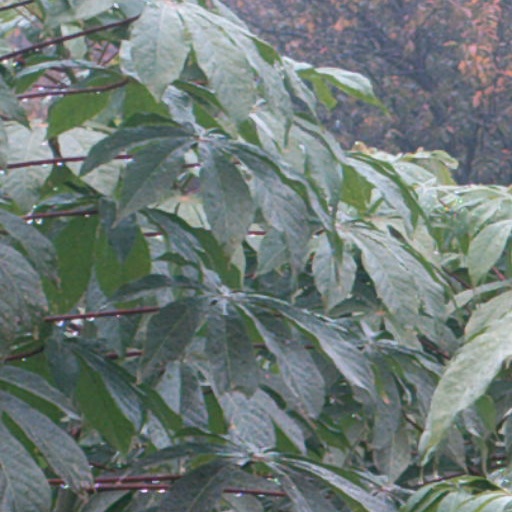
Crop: cassava